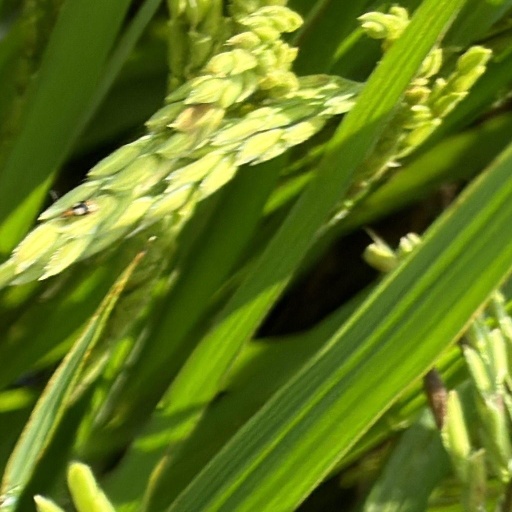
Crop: rice